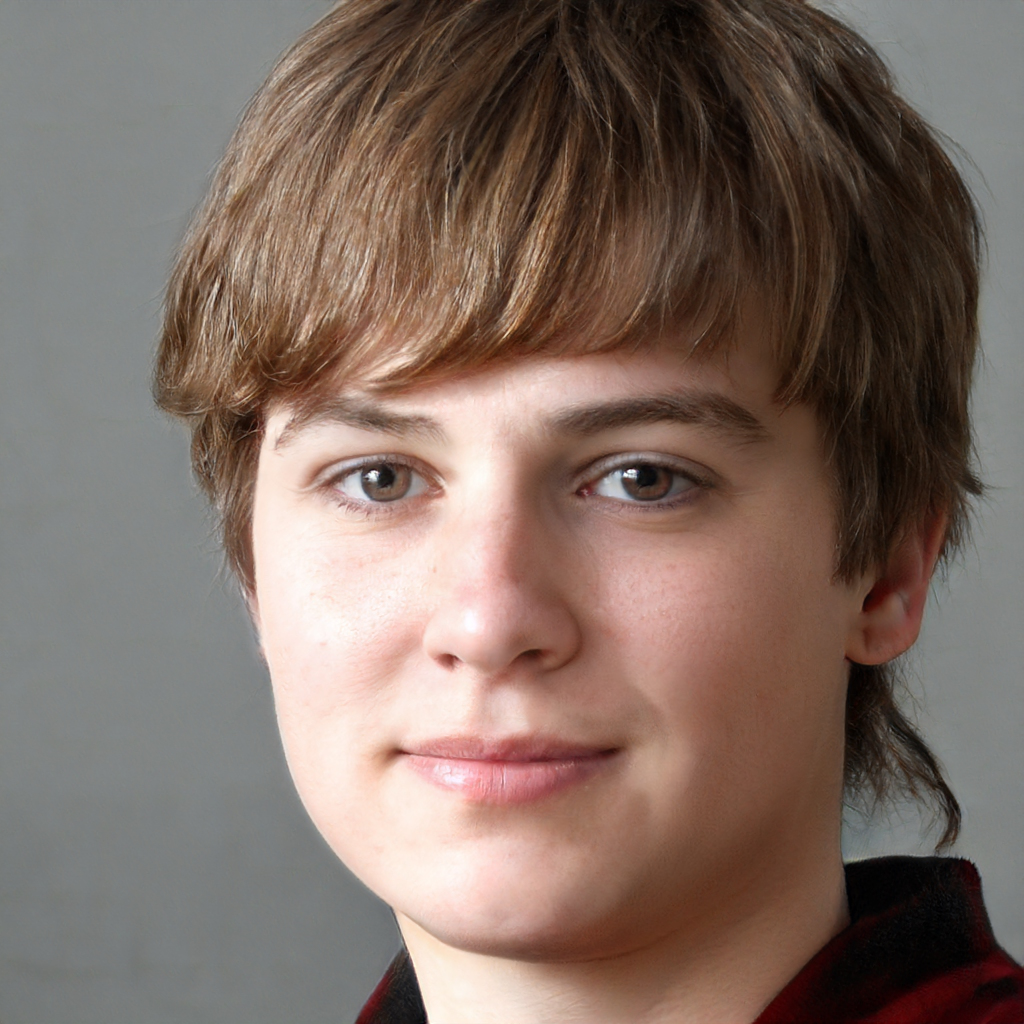
Gender: Female